Bonjour Holdings

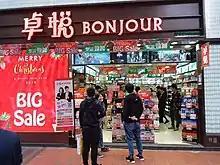
Bonjour store in Causeway Bay, Hong Kong.

Bonjour Holdings Limited is a Hong Kong–based investment holding company principally engaged in the sales of beauty products.